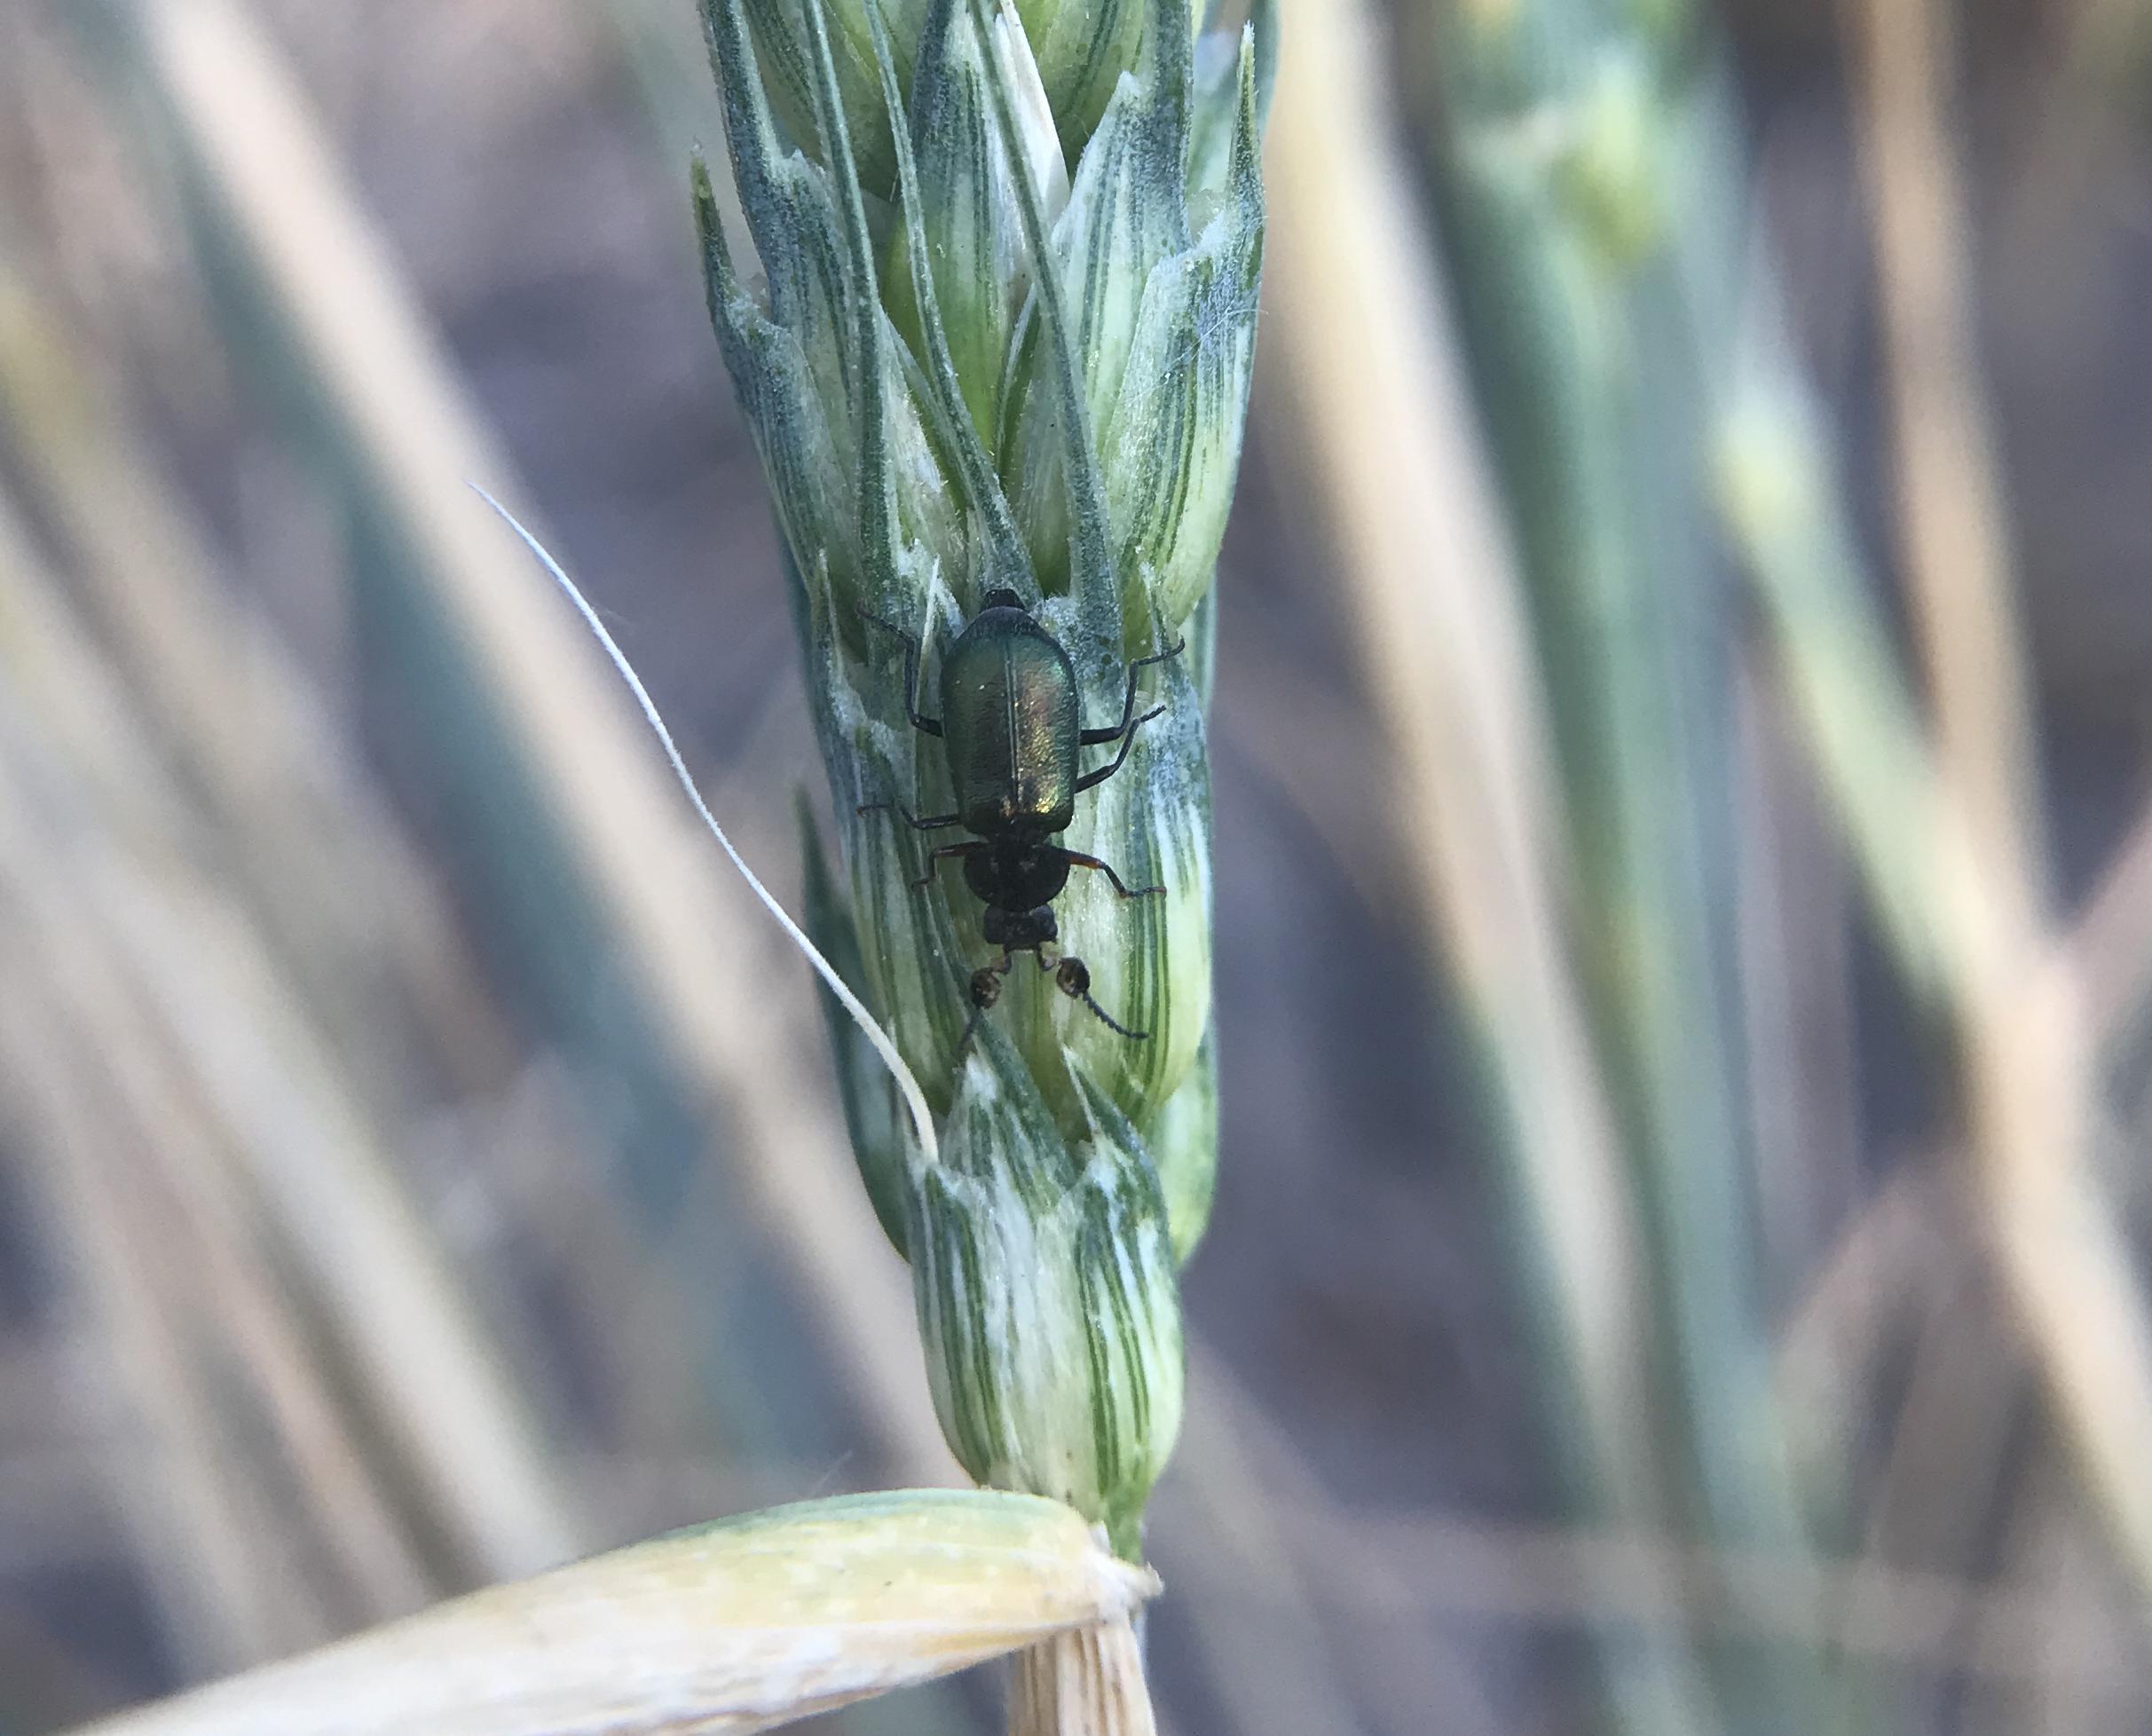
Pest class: predators